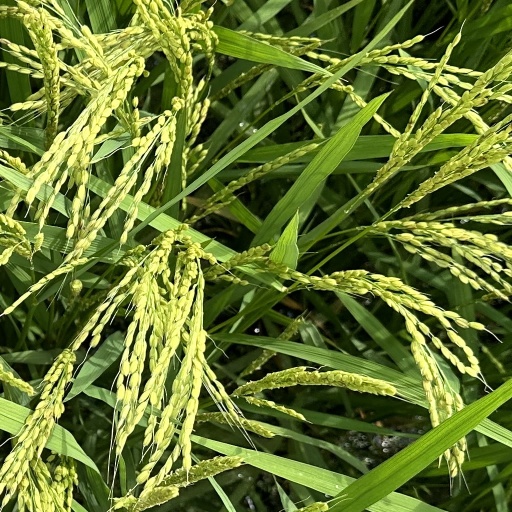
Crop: rice